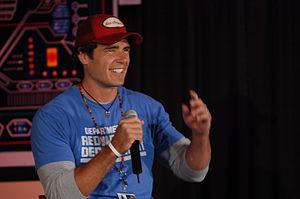
Dan Payne, né le 4 août 1972, est un acteur canadien né à Victoria, en Colombie-Britannique.